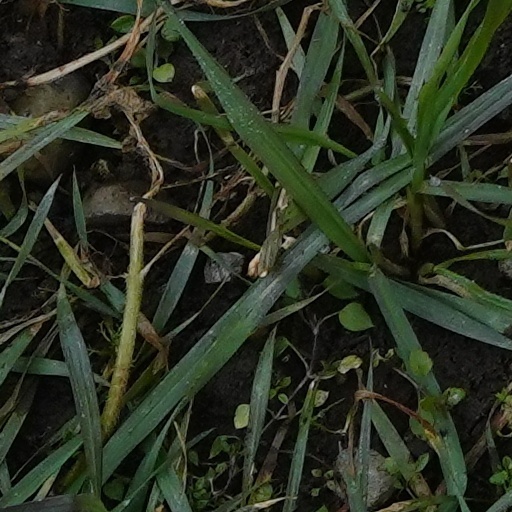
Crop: wheat